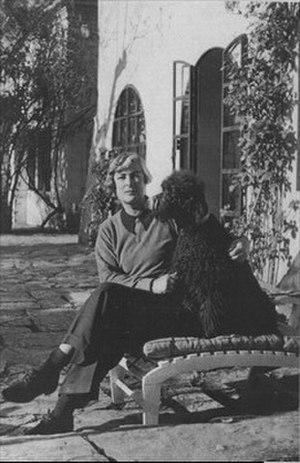
Isabel Townsend Pell née le 28 septembre 1900 et morte le 5 juin 1951, est une mondaine et socialite américaine, personnalité lesbienne. Elle est connue pour avoir combattu avec la Résistance française durant la Seconde Guerre mondiale.